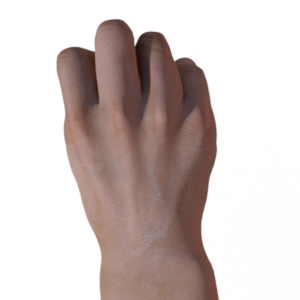
Label: rock